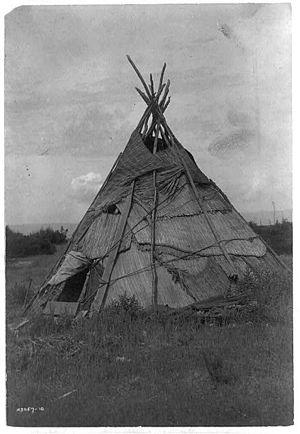
La nation des Yakamas vit dans l'État de Washington au nord-ouest des États-Unis. Leur réserve s'étend sur 5 260 km², le long de la rivière Yakima. Aujourd'hui, la nation Yakama est gouvernée par un conseil tribal composé des représentants de 14 tribus et clans.